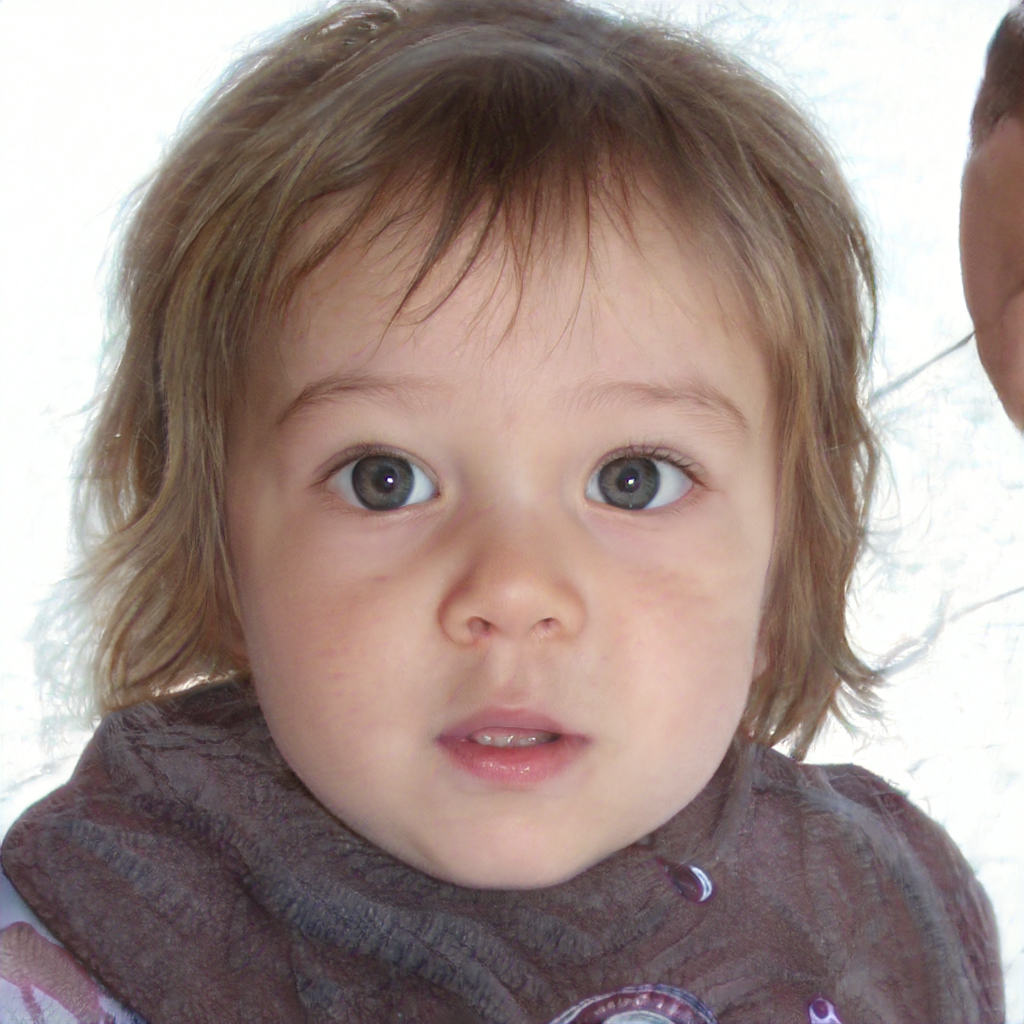
Gender: Female